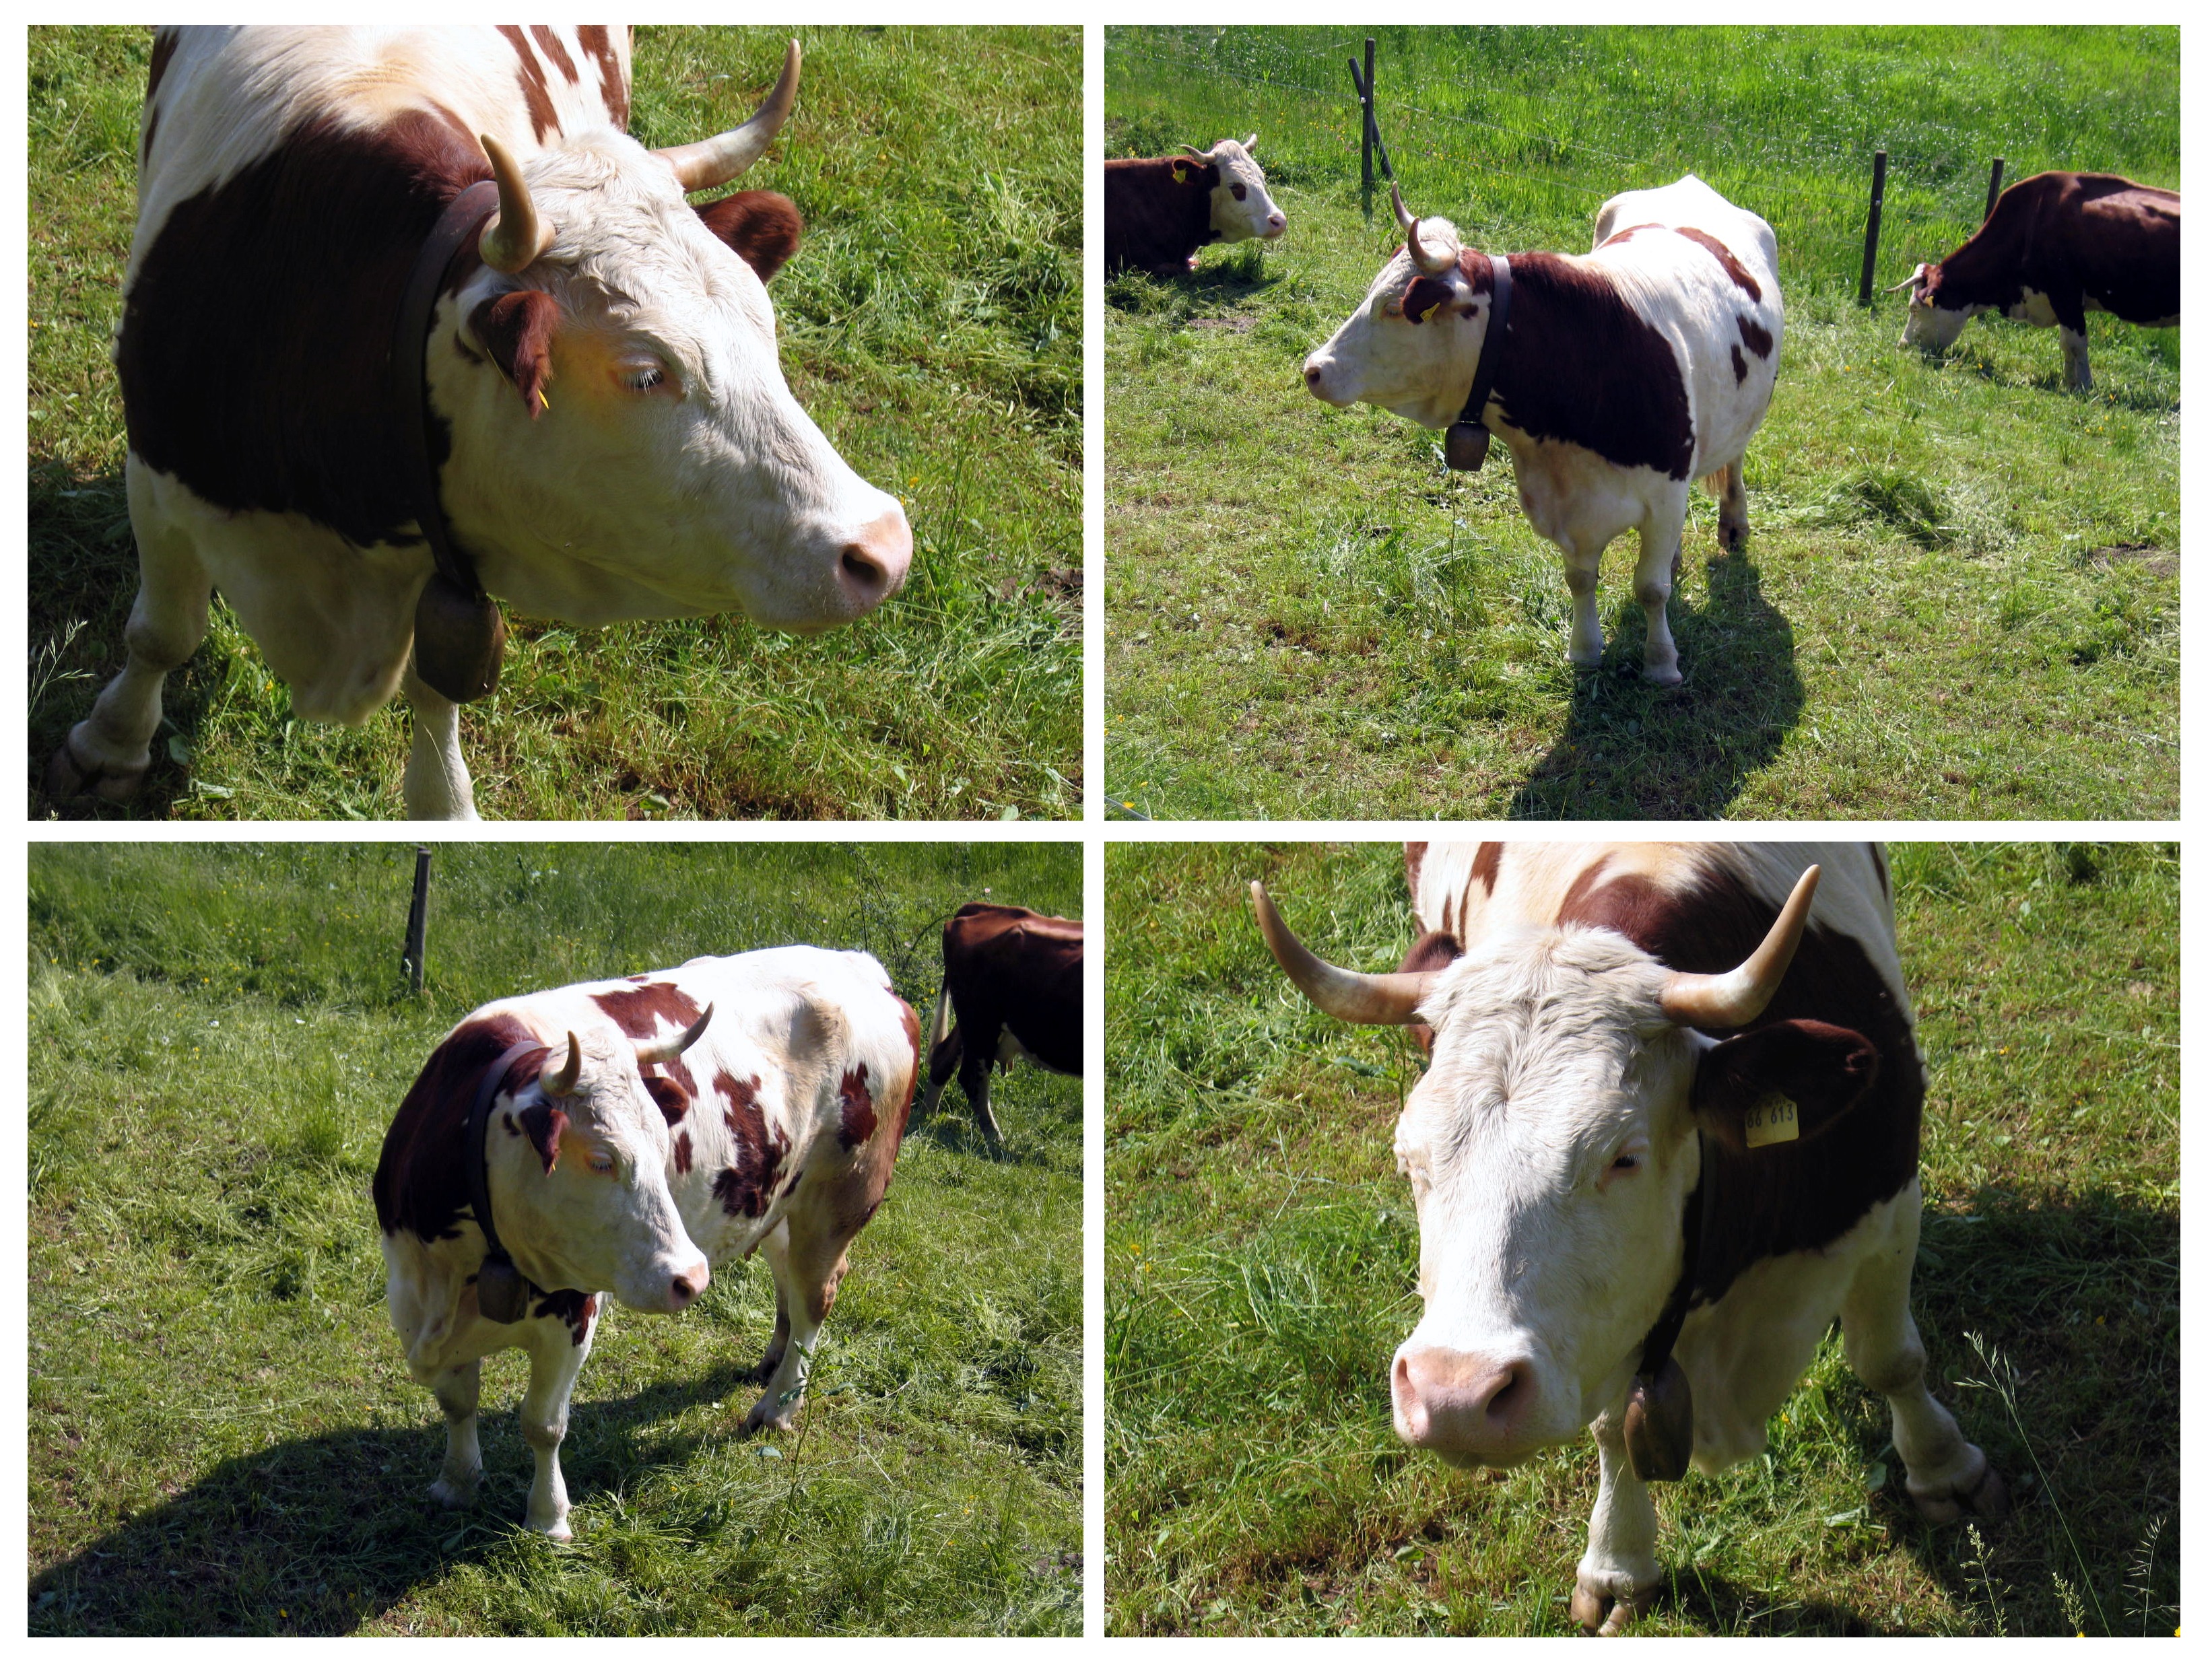
grass, farm, meadow, cow, pasture, grazing, mammal, calf, bull, four, horns, dairy, ox, dairy cow, cattle like mammal, cow goat family